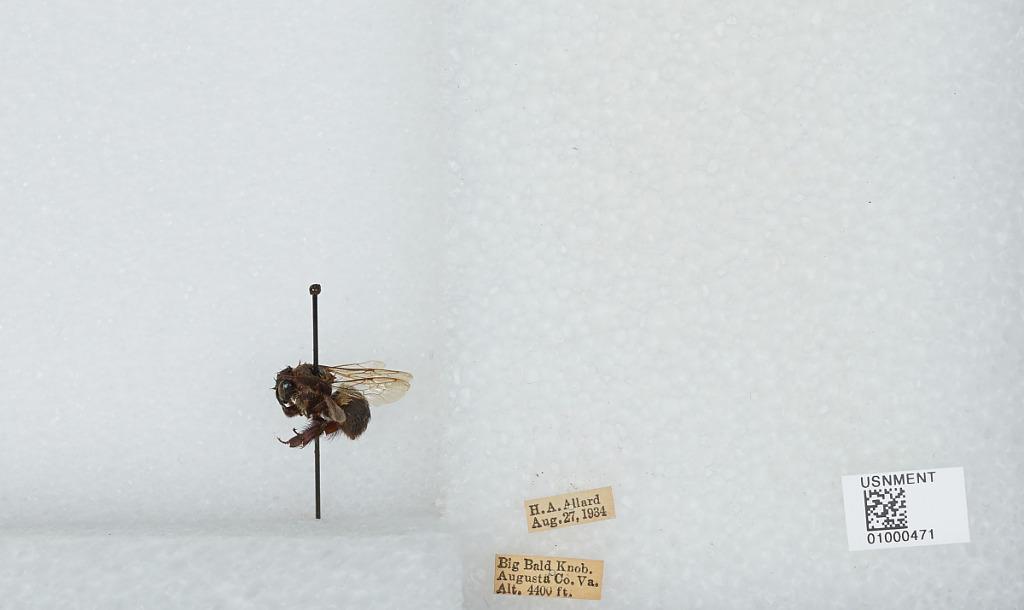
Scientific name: Bombus (Pyrobombus) impatiens Cresson
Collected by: H. Allard
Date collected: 1934-8-27
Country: United States
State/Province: Virginia
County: Augusta
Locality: Big Bald Knob
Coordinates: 38.3558, -79.2978